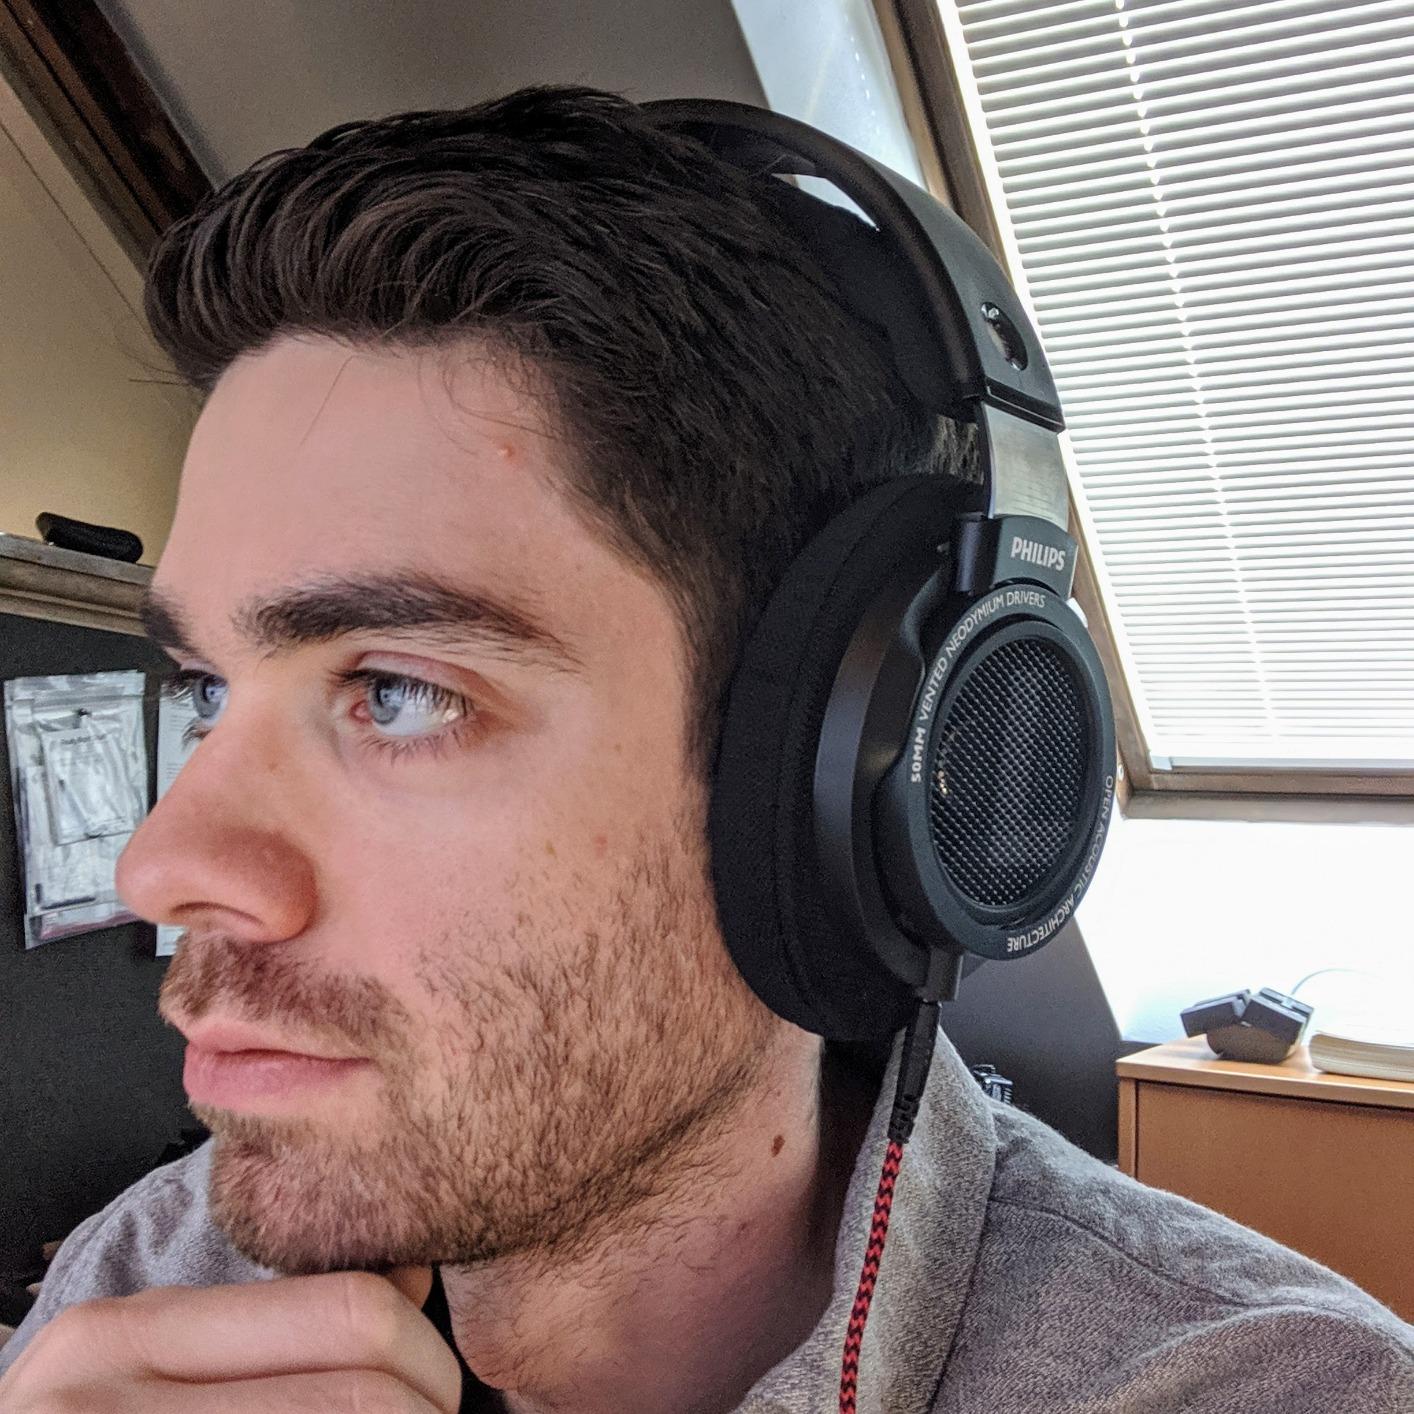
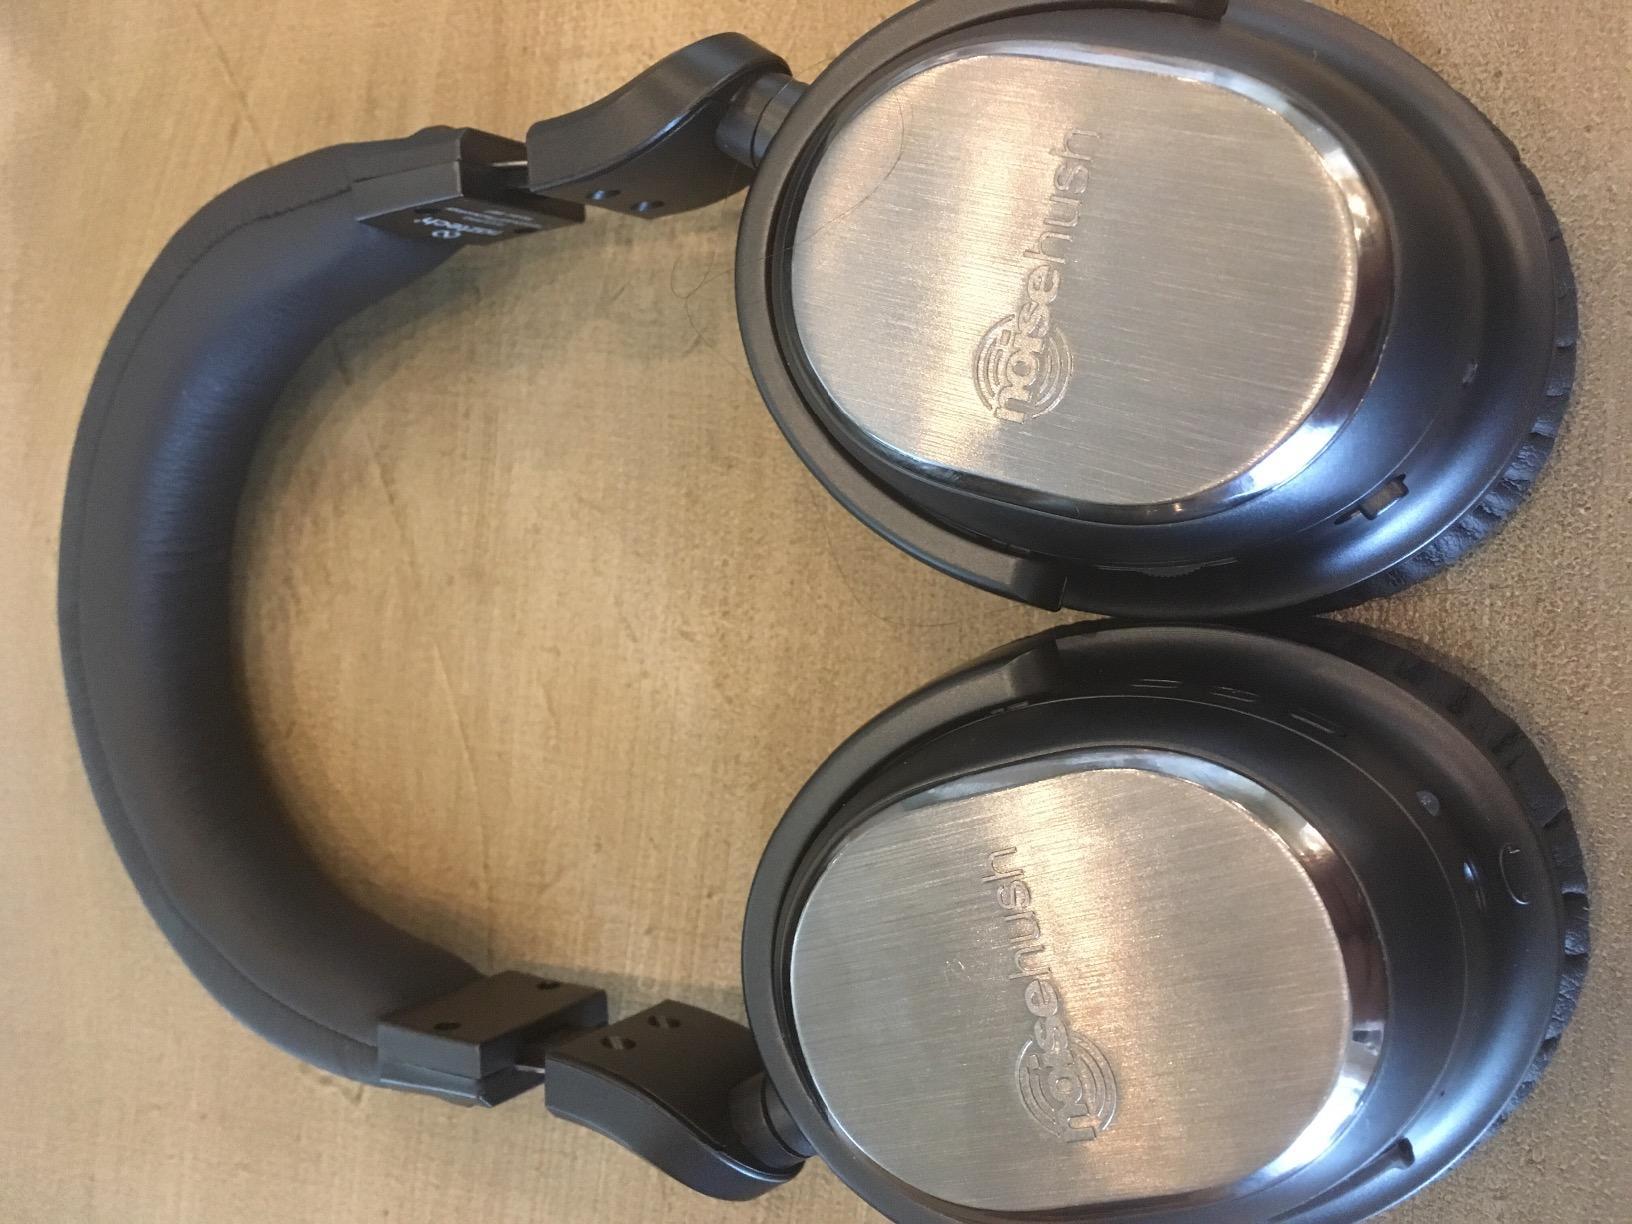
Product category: headphones
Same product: no